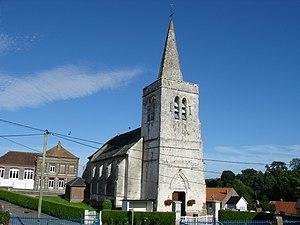
Église de Bayenghem-lès-Seninghem
Bayenghem-lès-Seninghem est une commune française située dans le département du Pas-de-Calais en région Hauts-de-France.